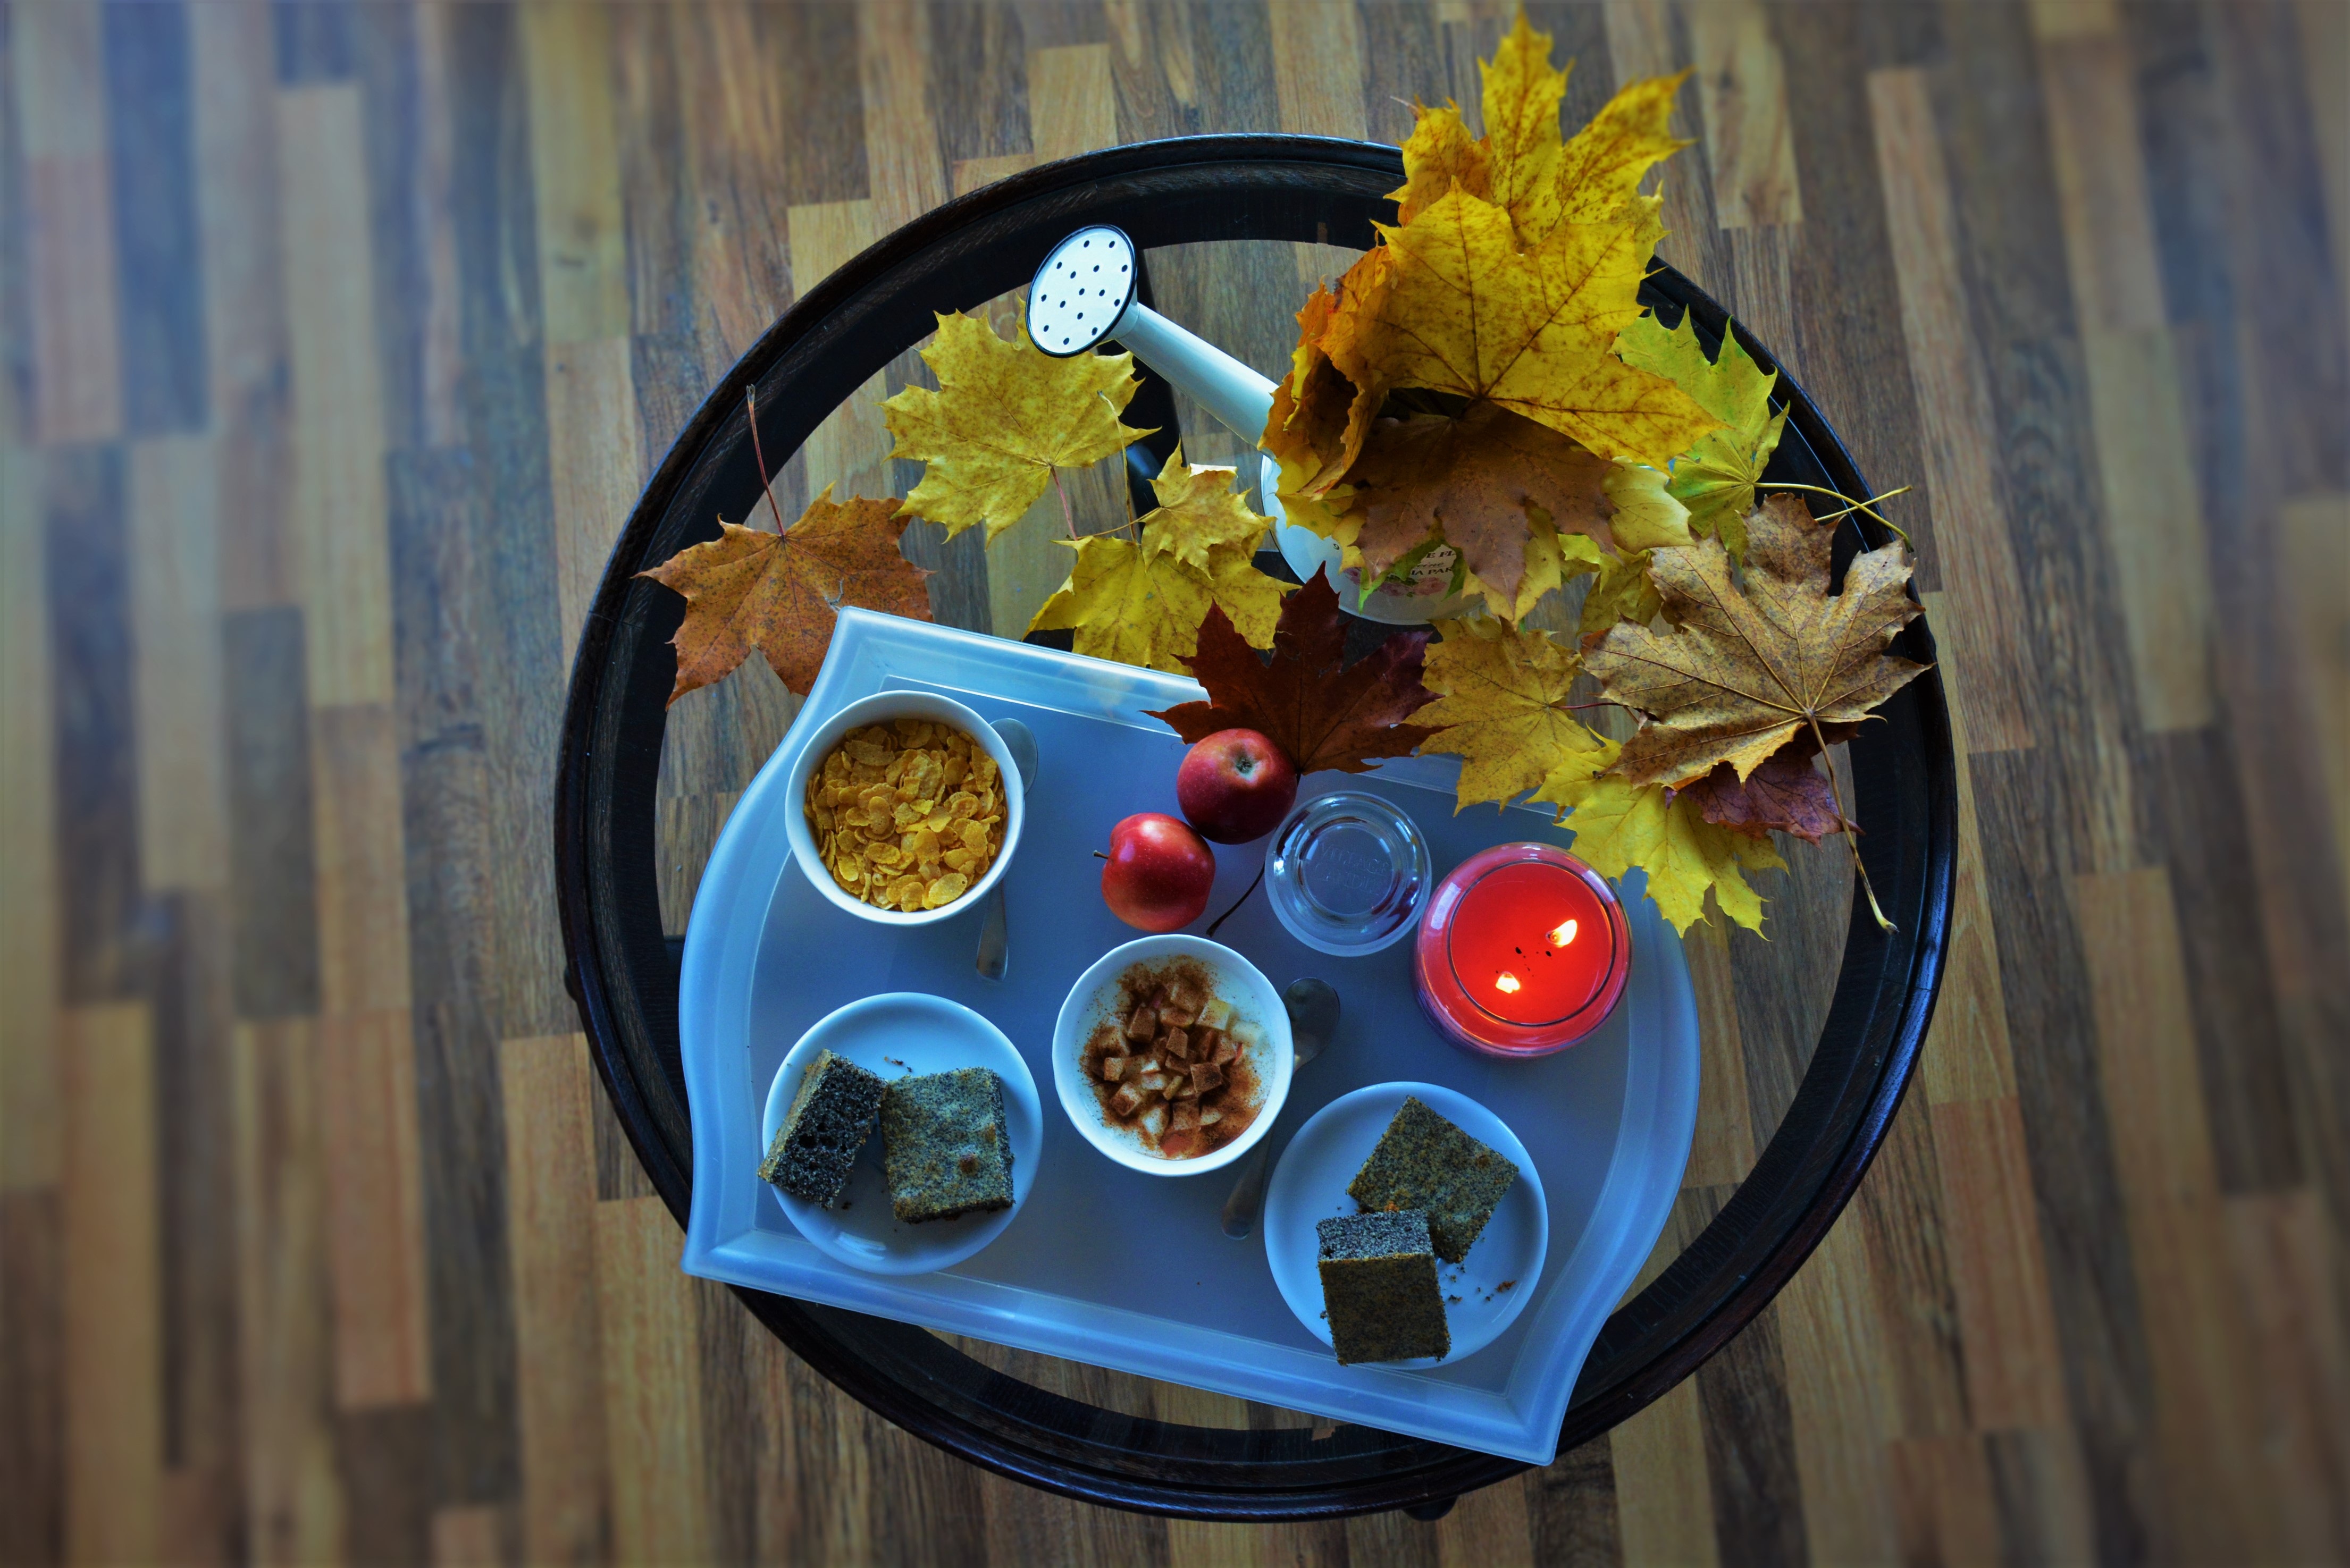
flower, food, color, autumn, blue, yellow, breakfast, dining